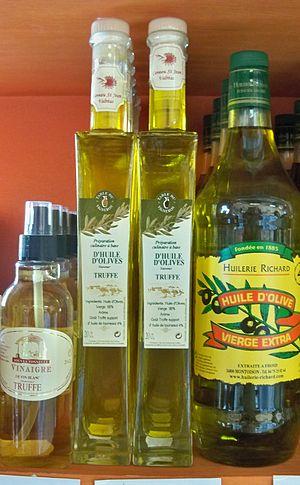
bouteille d'huile d'olive de Nyons
L’huile à la truffe est un ingrédient de cuisine destiné à donner aux aliments préparés un parfum comparable à celui de la truffe. Alors que la truffe est un aliment disponible de façon saisonnière et particulièrement coûteux, l'huile à la truffe est disponible en toute saison et est considérablement moins chère que la truffe.